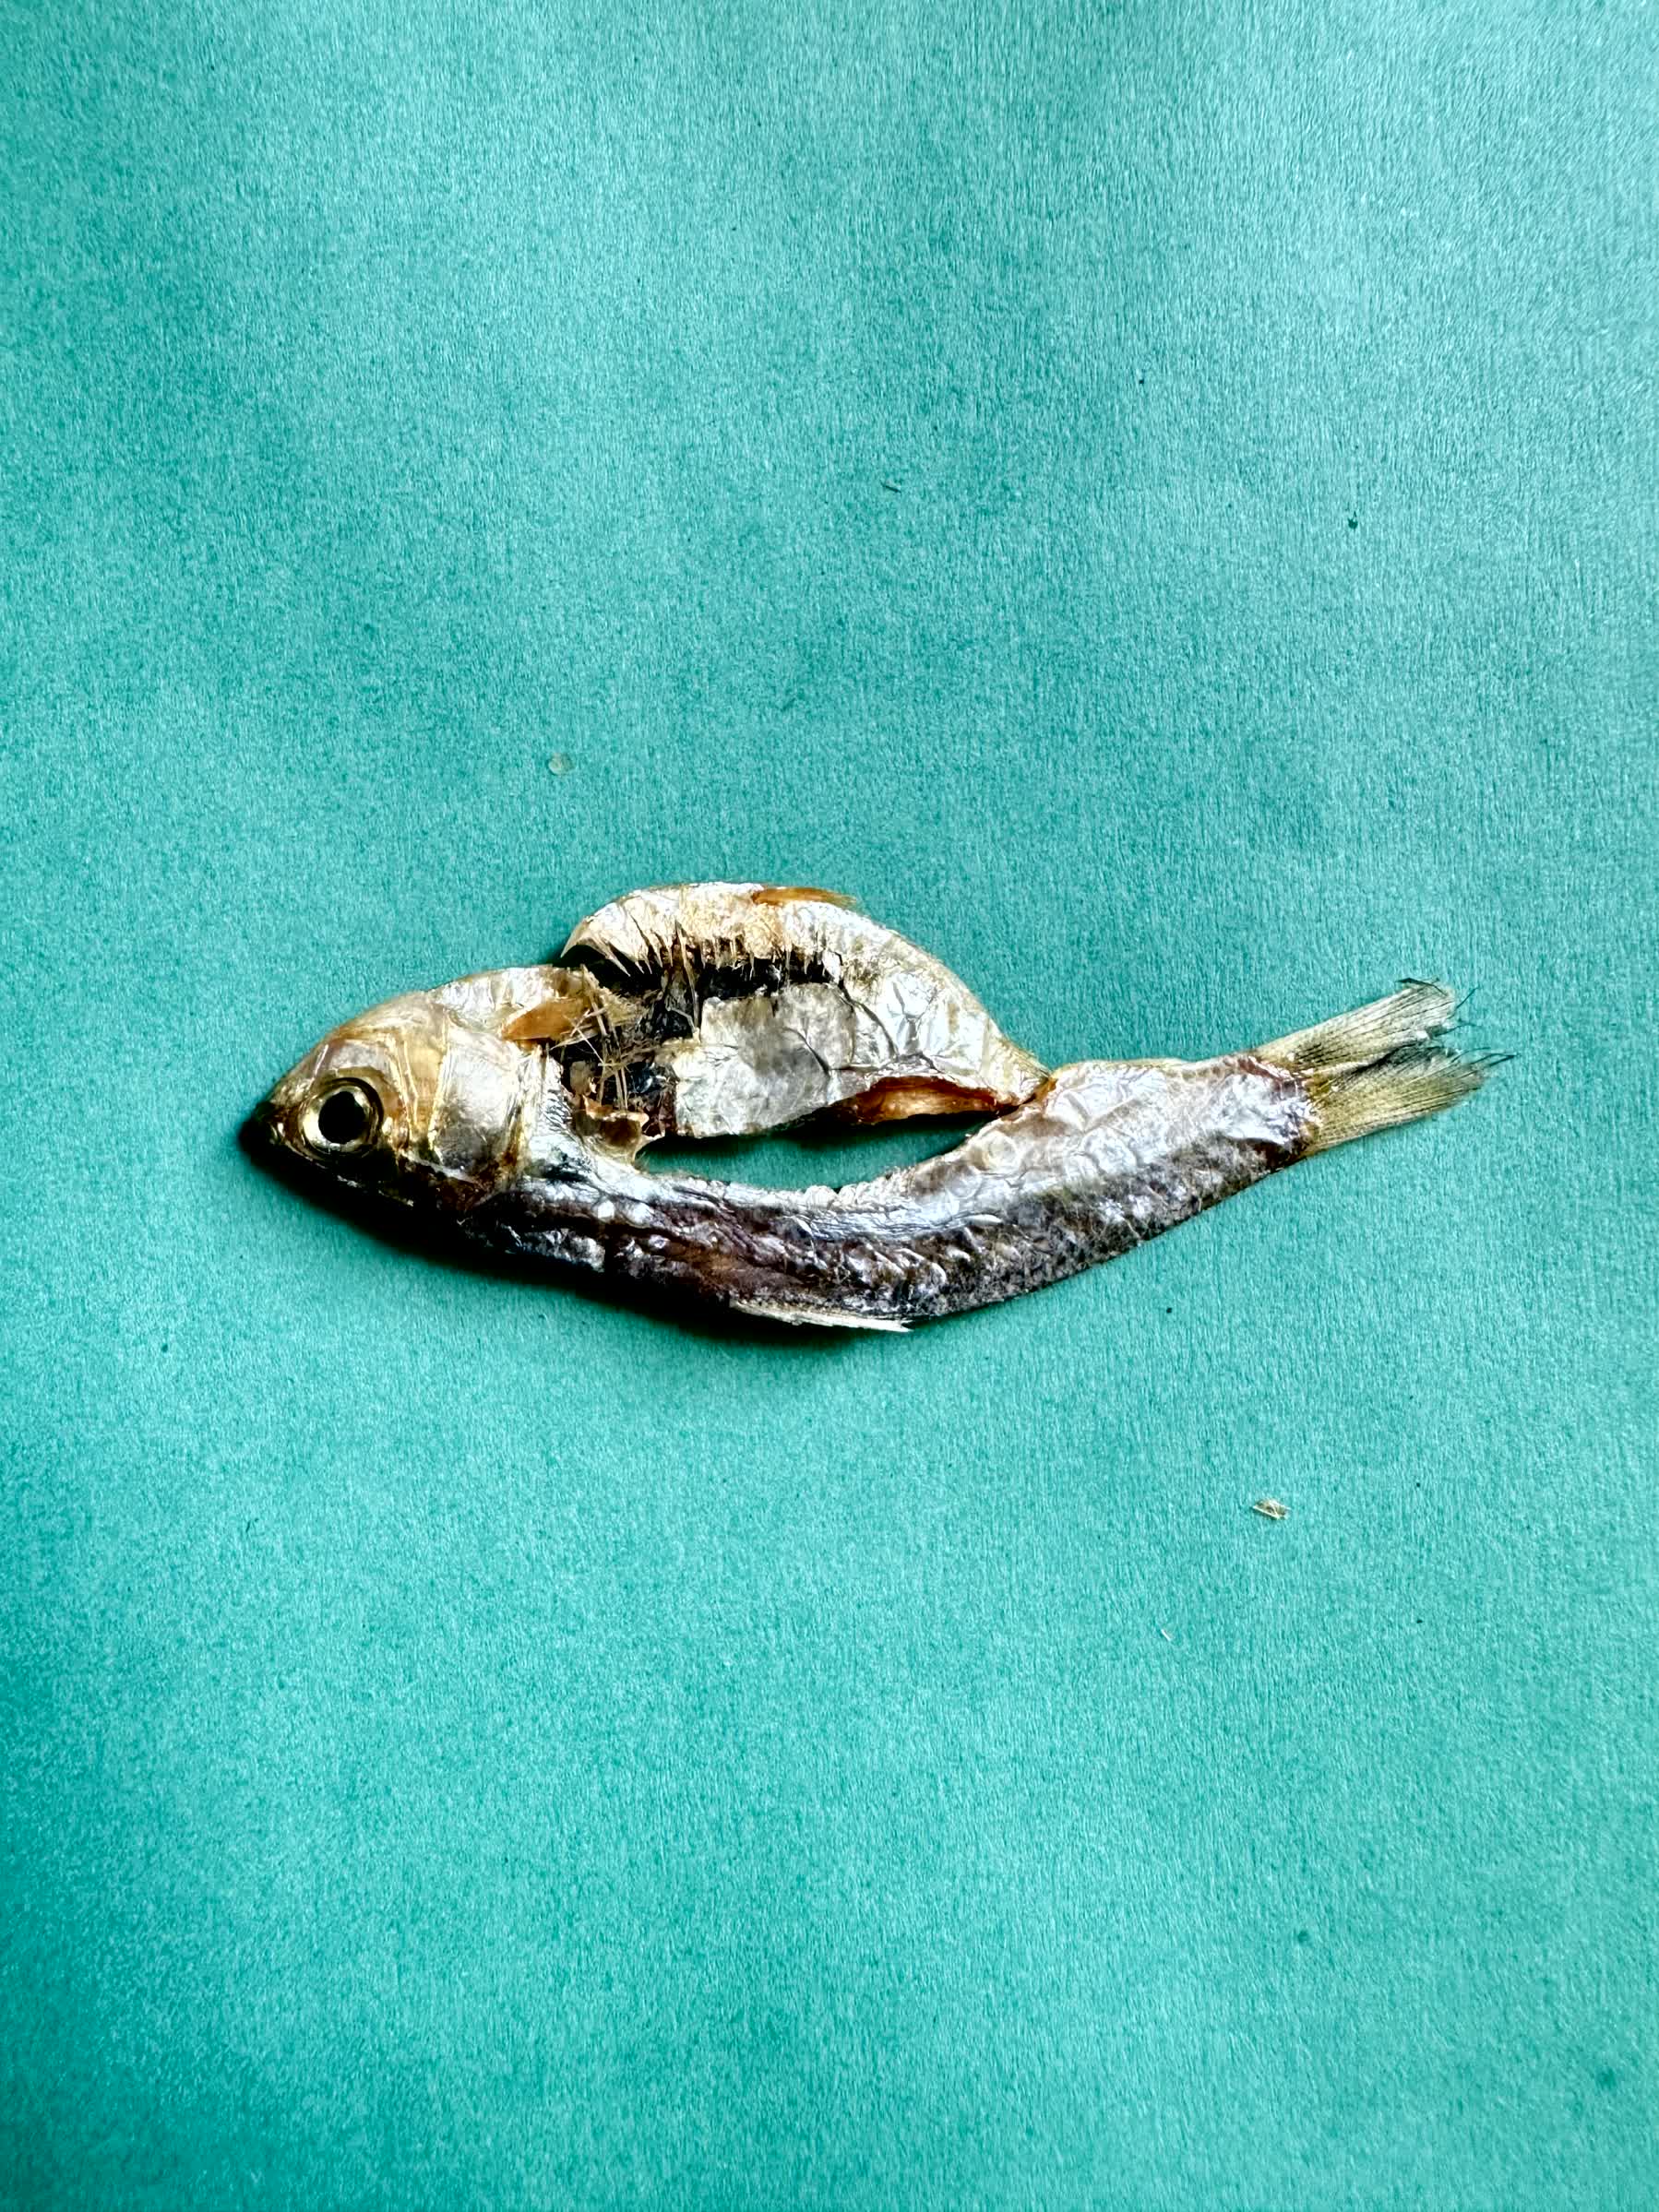
Species: Chapila